Mohieddin Fikini

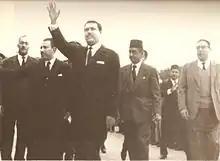
Prime Minister Mohieddin Fikini (waving) attending a celebration.

In March 1963, King Idris I of Libya assigned Fikini to form a new cabinet, in which he also became foreign minister. His government signed the constitutional amendment that abolished the federal system and transitioned the country to a centralized form of governance.